ORP Błyskawica

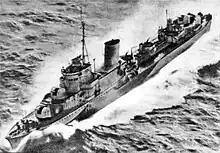
ORP "Błyskawica" in the Northern Atlantic during World War II

During the rest of the war, "Błyskawica" took part in convoy and patrol duties, engaging both U-boats and the Luftwaffe in the Atlantic and Mediterranean. On 1 September 1940, for example, she rescued the sole survivor from the torpedoed merchant ship . In 1941 her 120 mm guns were replaced with British dual-purpose guns. The ship was also given escort duties for troop transports, notably , being one of the few ships that could keep up with the liner.